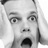
Emotion: surprise